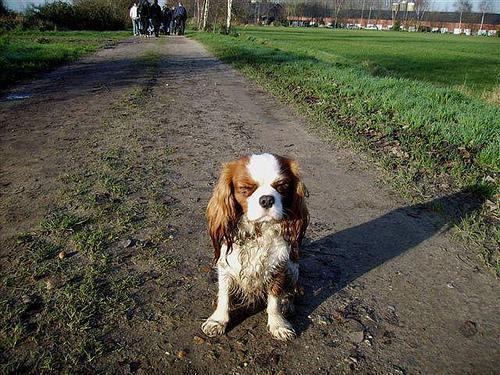
Blenheim_spaniel